Justin Amash

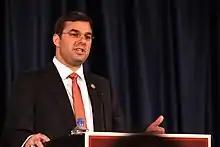
Amash at the 2012 Liberty Political Action Conference

In a July 4, 2019 op-ed, Amash announced that he was leaving the Republican Party and becoming an independent. In his op-ed, he said:We are fast approaching the point where Congress exists as little more than a formality to legitimize outcomes dictated by the president, the speaker of the House and the Senate majority leader...
Most Americans are not rigidly partisan and do not feel well represented by either of the two major parties. In fact, the parties have become more partisan in part because they are catering to fewer people, as Americans are rejecting party affiliation in record numbers.
No matter your circumstance, I’m asking you to join me in rejecting the partisan loyalties and rhetoric that divide and dehumanize us. If we continue to take America for granted, we will lose it.